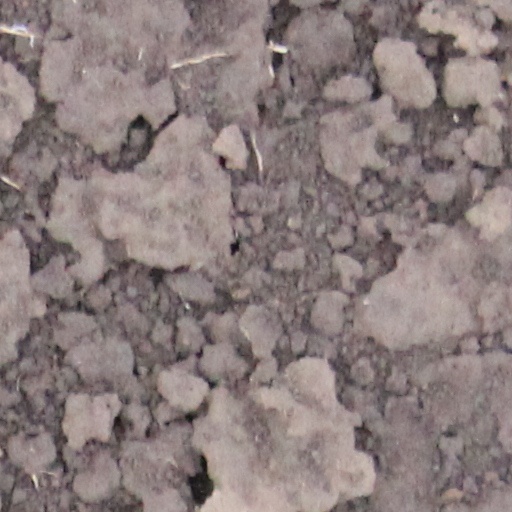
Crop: wheat